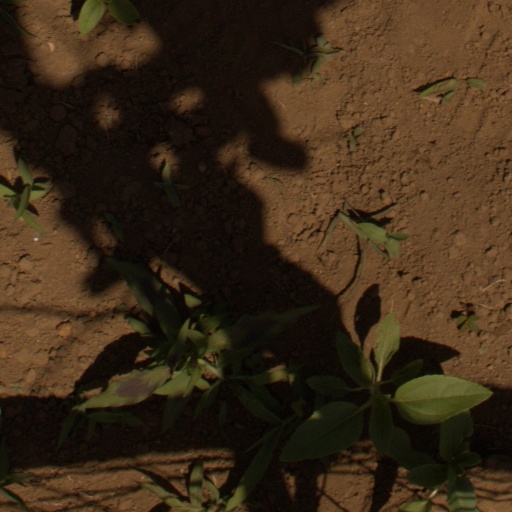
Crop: Jerusalem artichoke